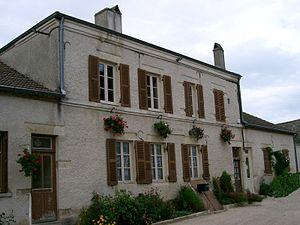
Chivres est une commune française située dans le canton de Brazey-en-Plaine du département de la Côte-d'Or, en région Bourgogne-Franche-Comté.